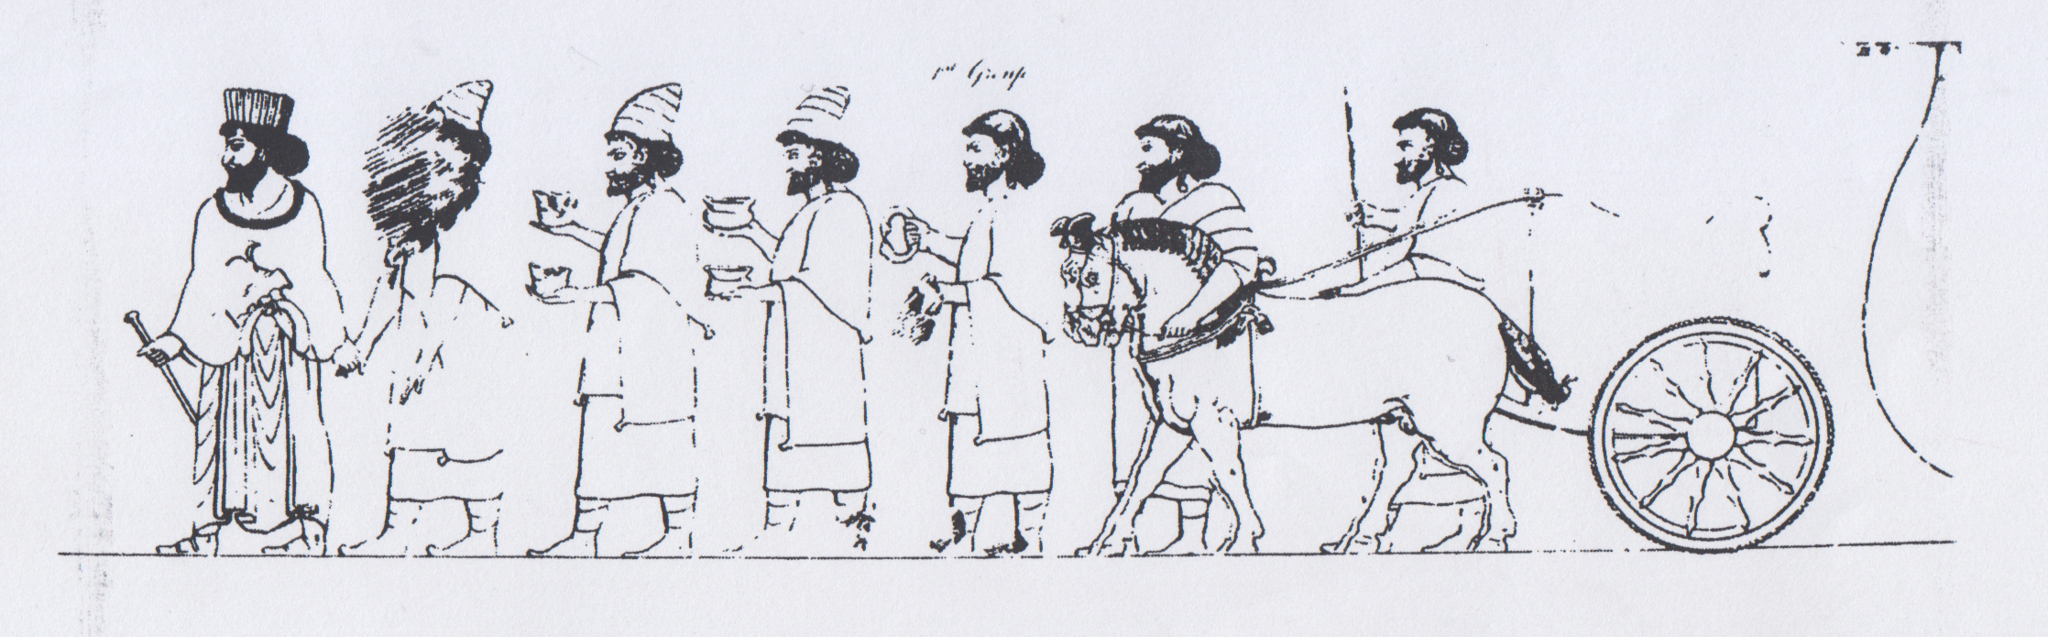
Title: Robert Ker Porter apadana
Description: هیئت نمایندگی در آپادانا، از کرپورتر (لندن 1871)
Date: 1871
Categories: Robert Ker Porter, PD-old-70-expired, CC-PD-Mark, Drawings of Persepolis, Lydian delegation, Apadana, PD-old missing SDC copyright status, Drawings of reliefs